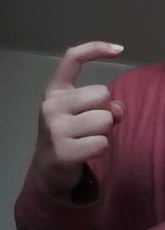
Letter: ra